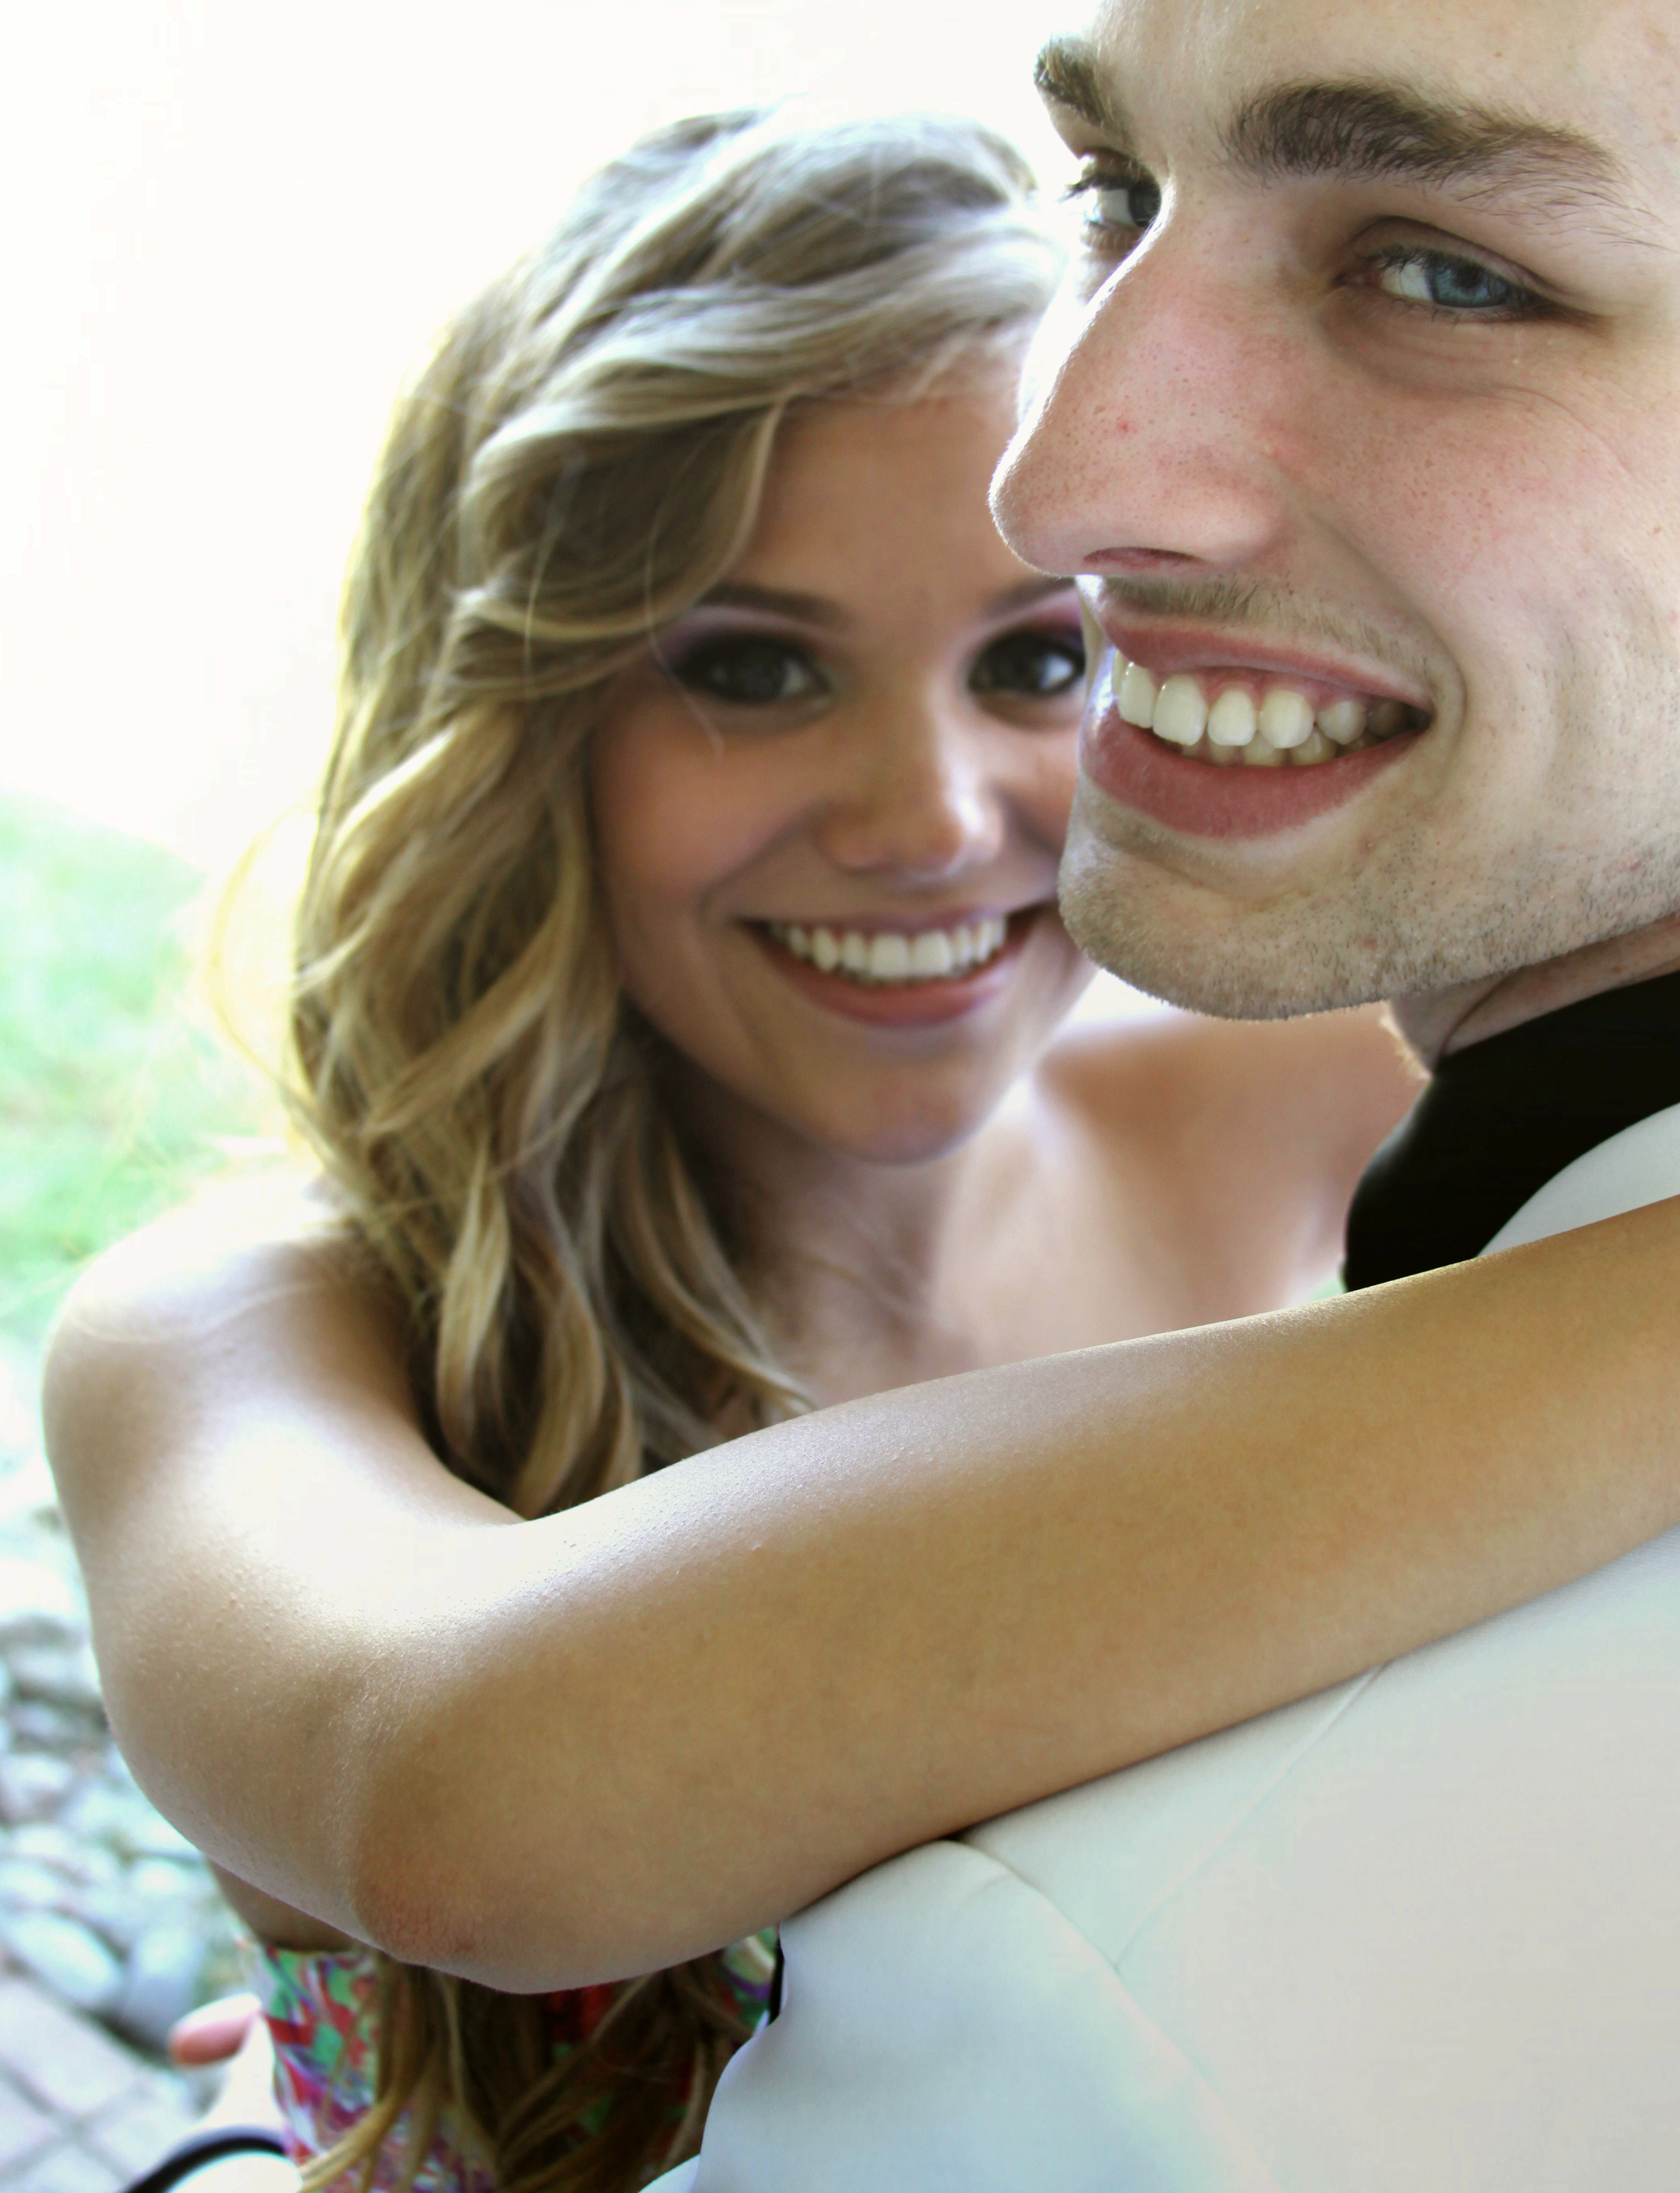
face, smile, skin, head, lip, eyebrow, eye, shoulder, facial expression, happy, flash photography, gesture, iris, grass, fun, leisure, long hair, formal wear, event, blond, selfie, close up, brown hair, honeymoon, romance, laugh, hug, fashion accessory, child, jewellery, bridal clothing, vacation, portrait photography, love, wedding, gown, eyewear, sitting, ceremony, photo shoot, portrait, recreation